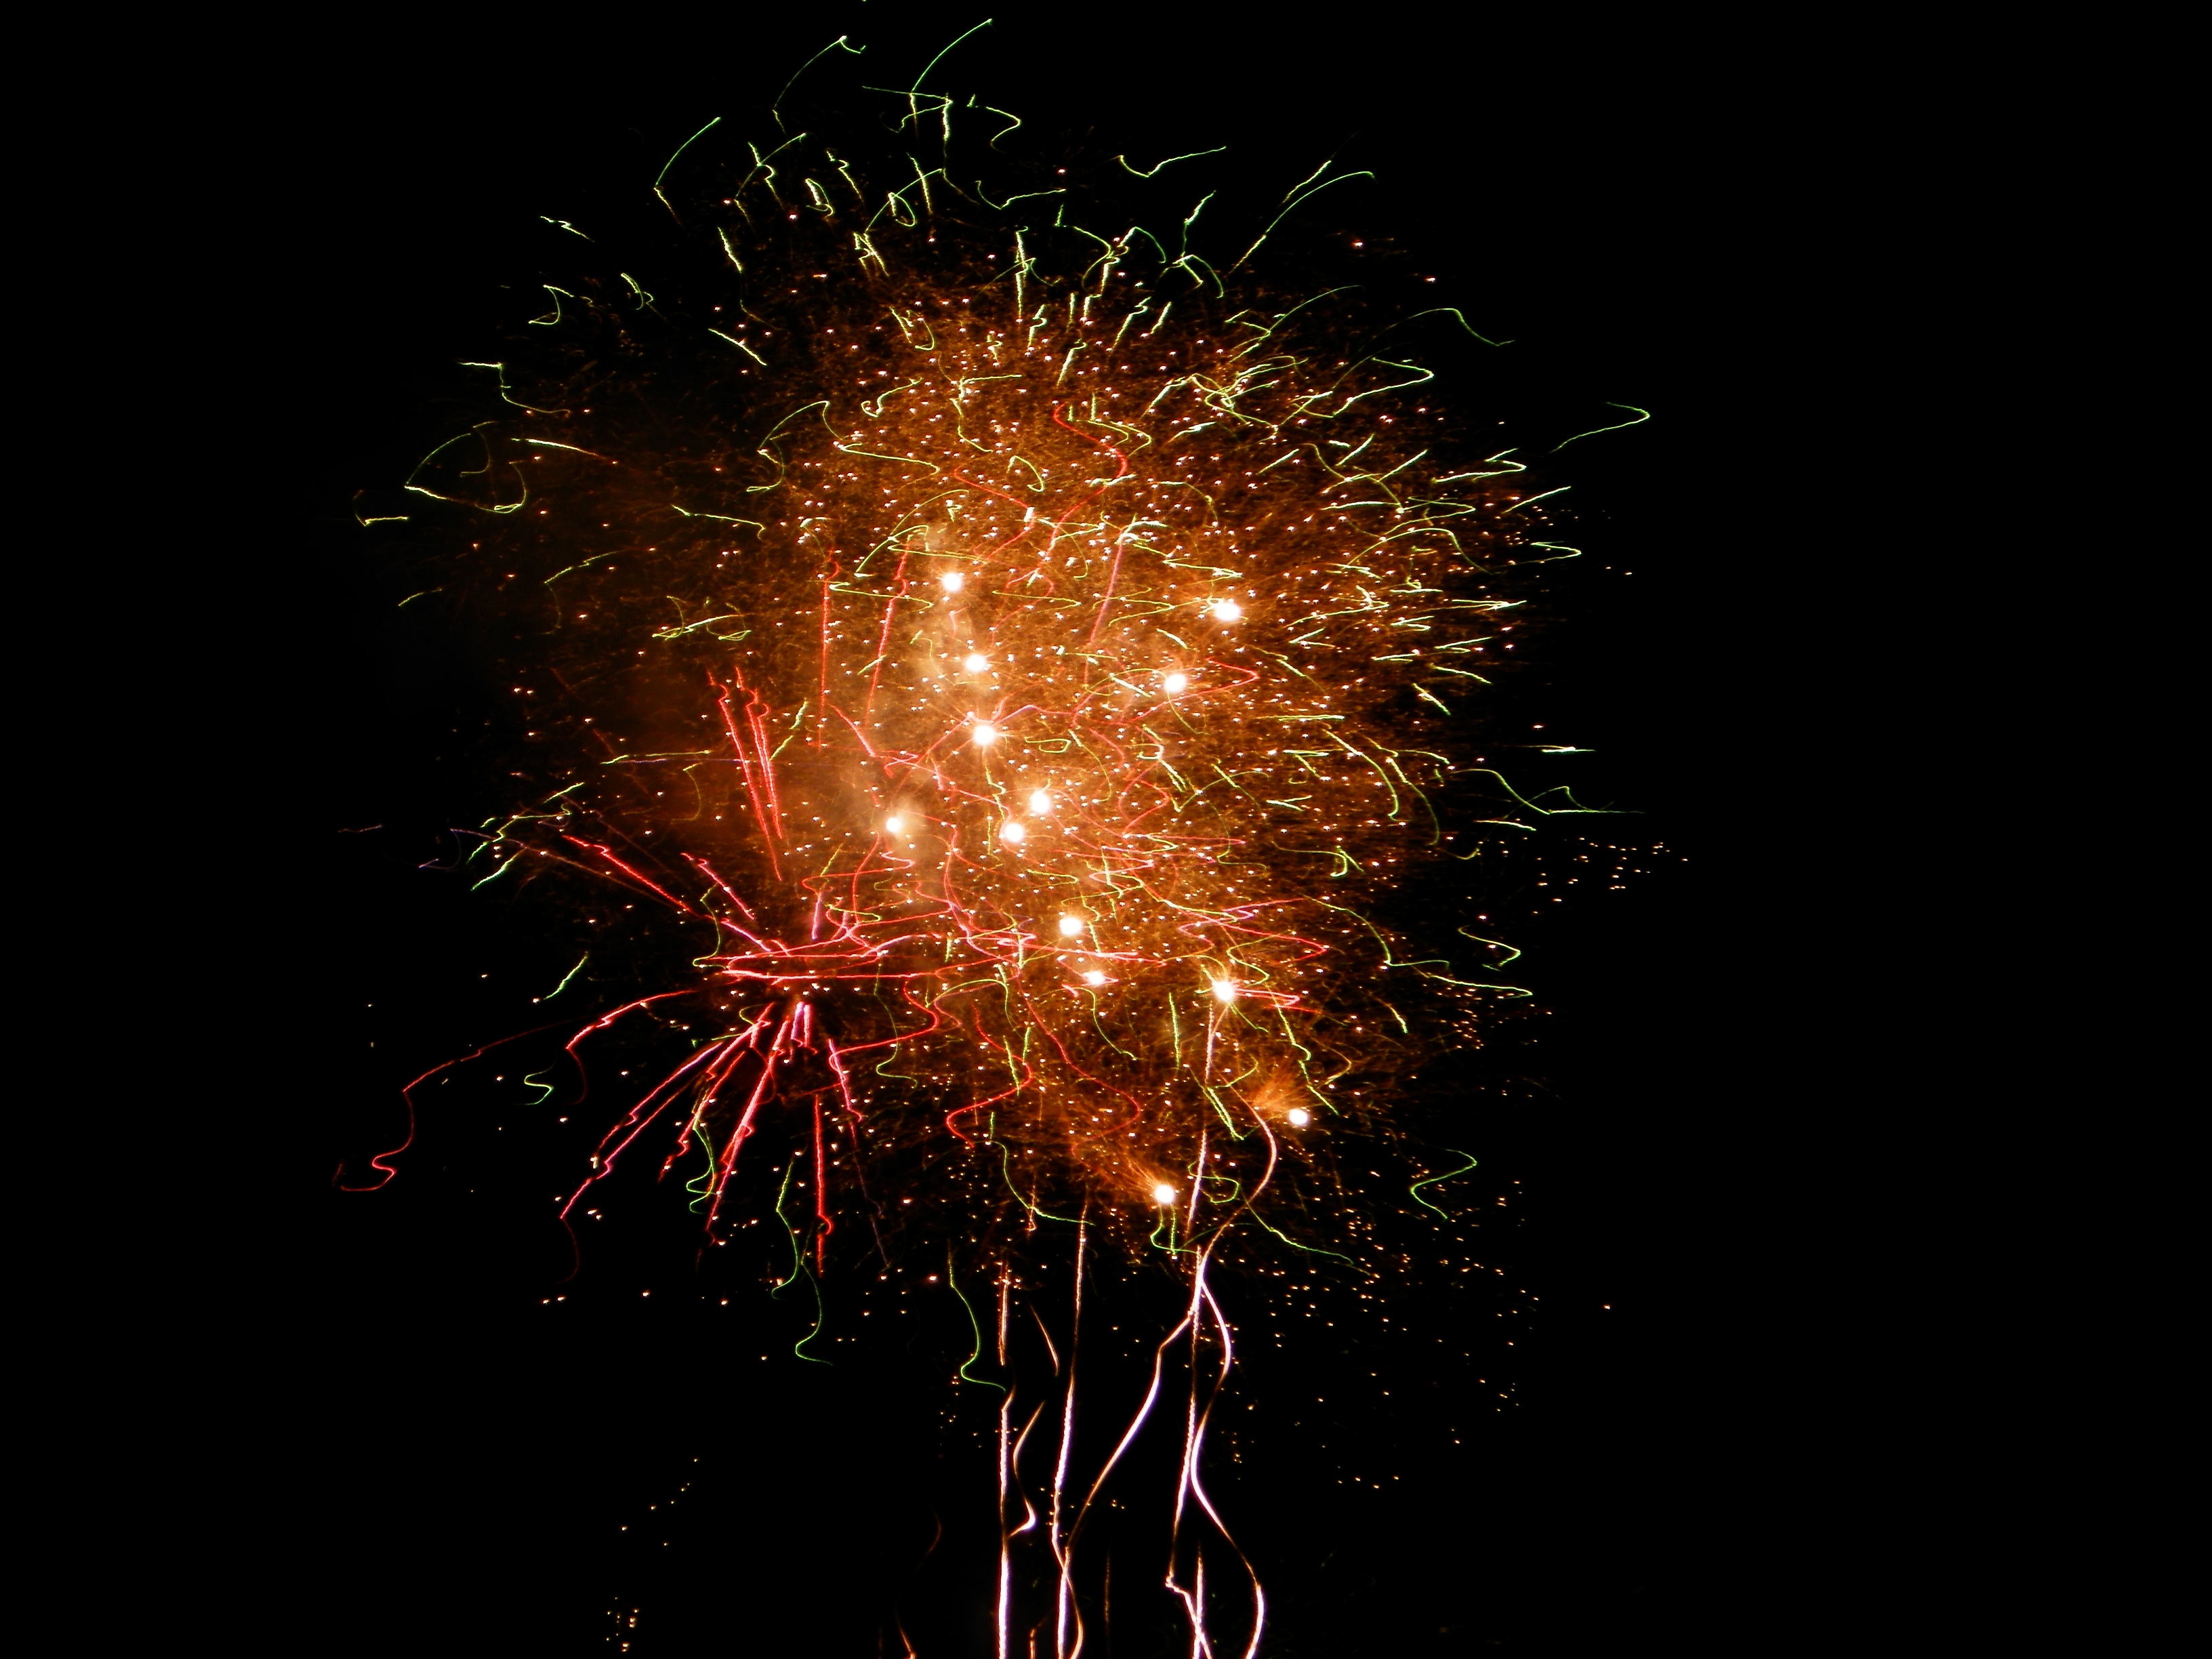
light, recreation, sparkler, at night, in the evening, lights, fireworks, illustration, event, outdoor recreation